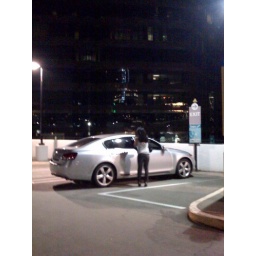
Some crazy girl is trying to get in my car